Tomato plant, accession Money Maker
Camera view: horizontal (90 deg, fisheye); turntable rotation: 60 degrees
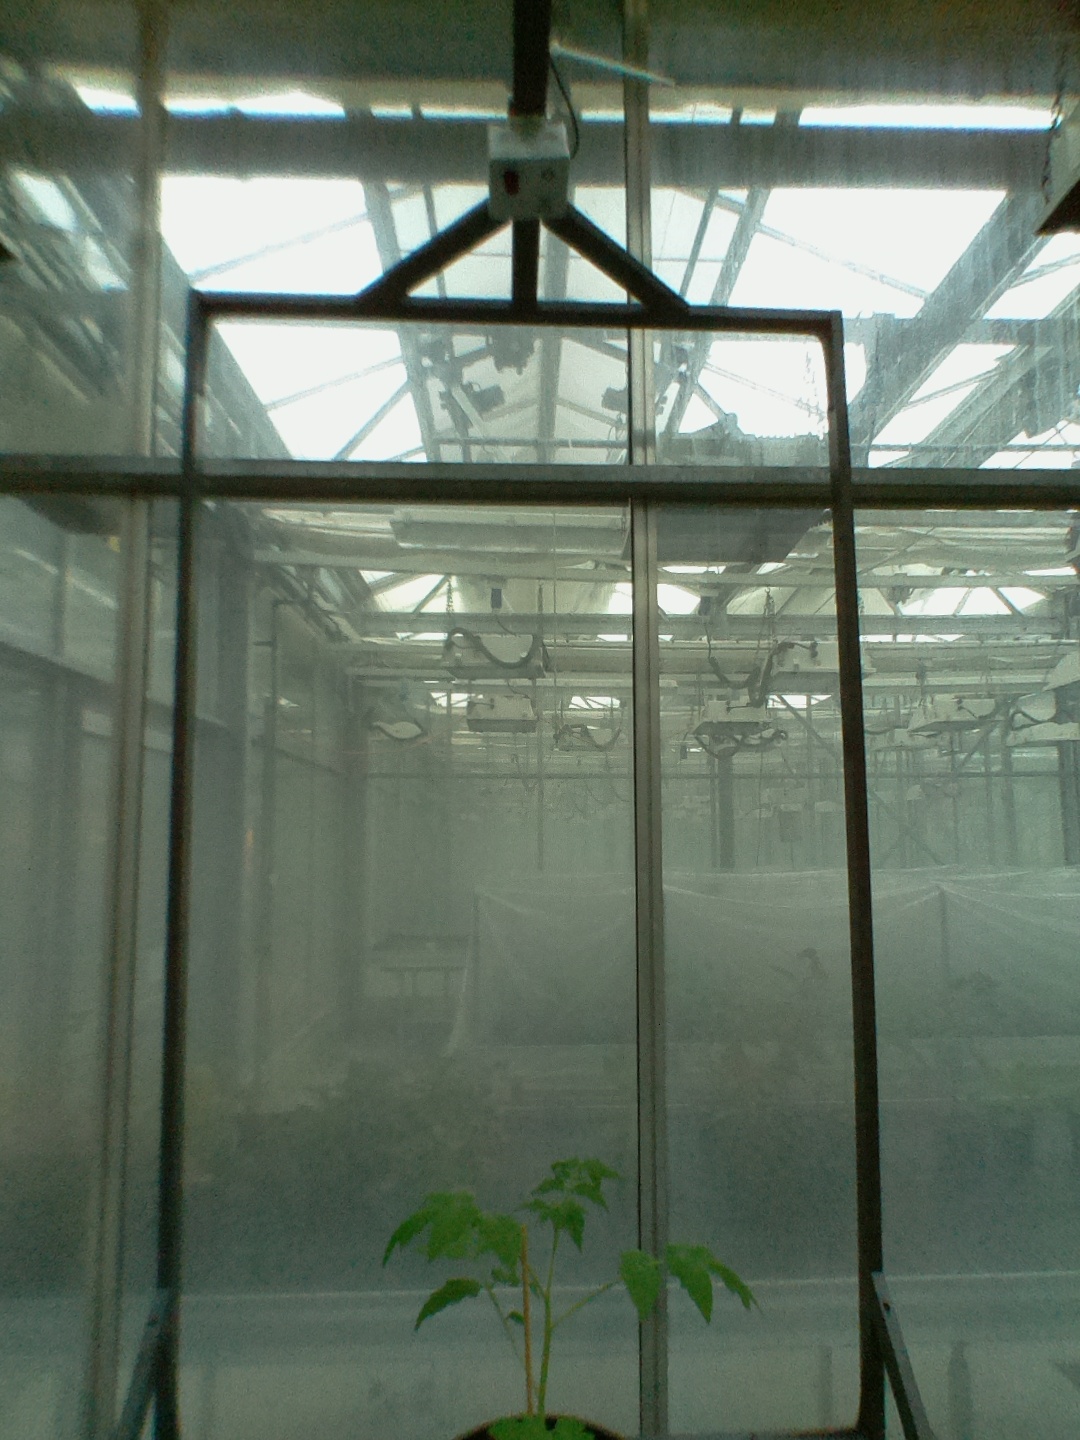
BBCH growth stage 13: 6 of true leaves visible